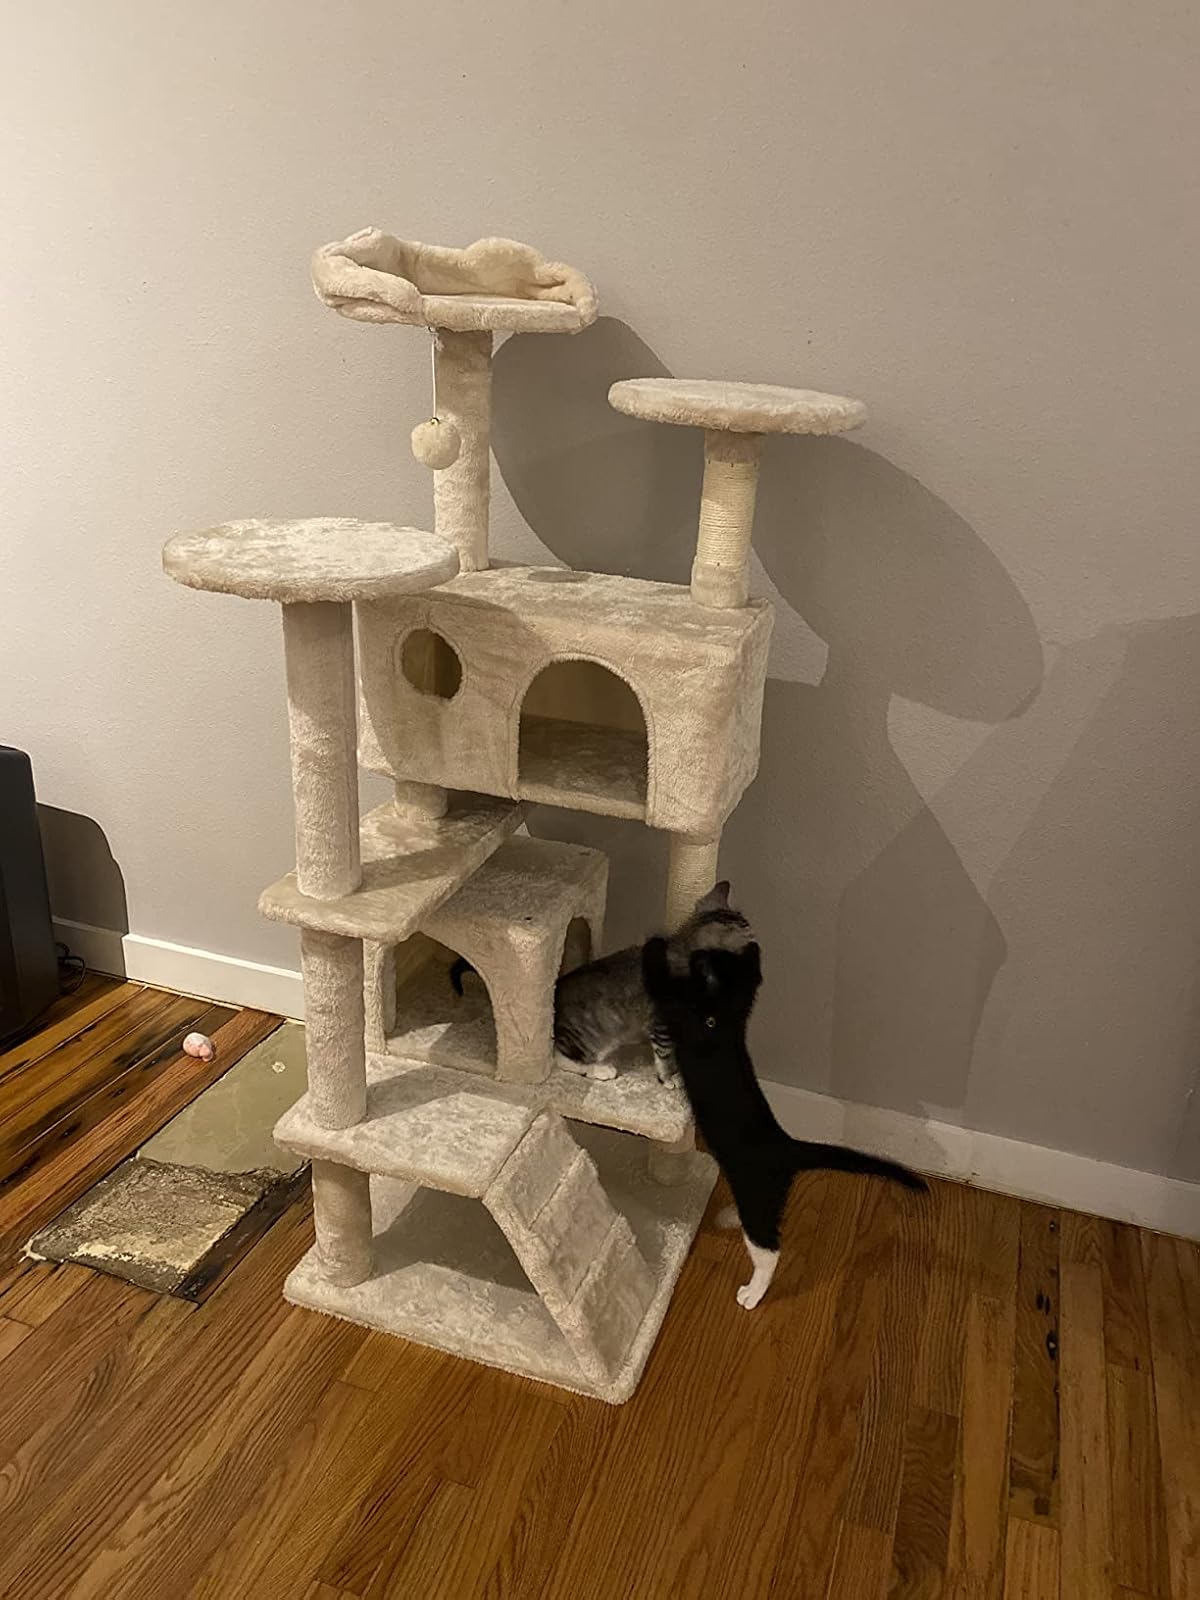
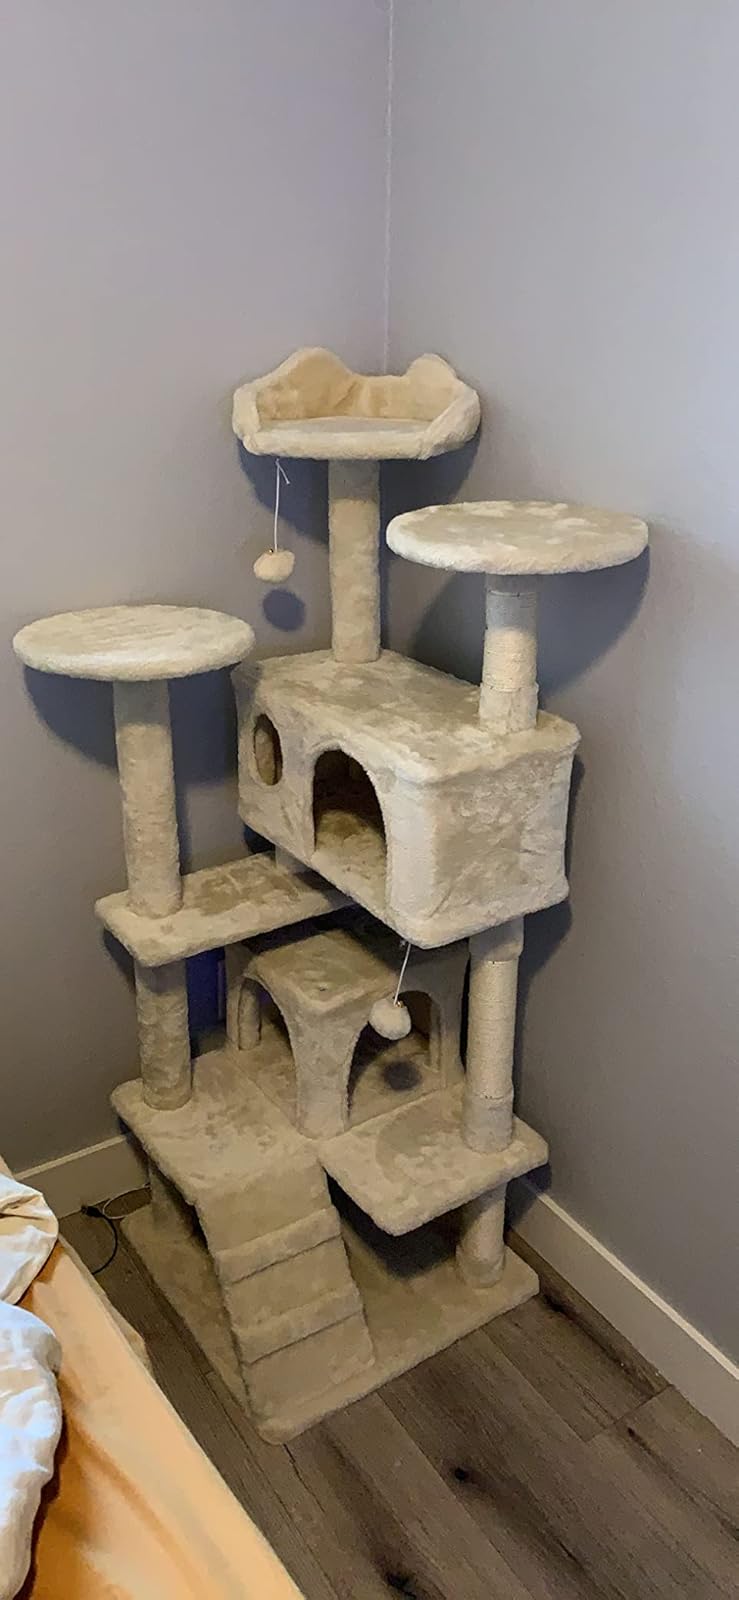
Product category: items_cat tree
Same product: yes